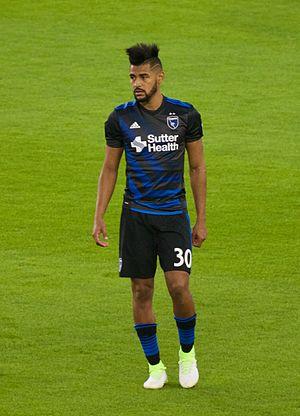
Aníbal Cesis Godoy est un footballeur international panaméen évoluant au poste de milieu défensif avec le Nashville SC en MLS.